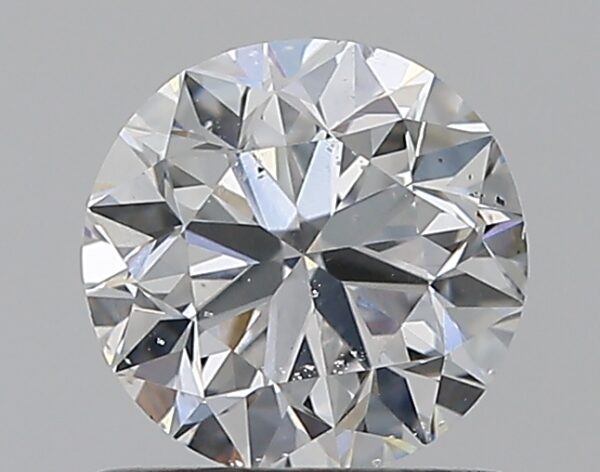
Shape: round
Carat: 0.8
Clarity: SI1
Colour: D
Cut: VG
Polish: EX
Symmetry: VG
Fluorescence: F
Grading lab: GIA
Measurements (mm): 5.74 x 5.81 x 3.72